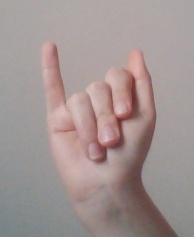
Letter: meem